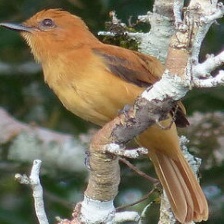
Species: CINNAMON ATTILA
Scientific name: ATTILA CINNAMOMEUS